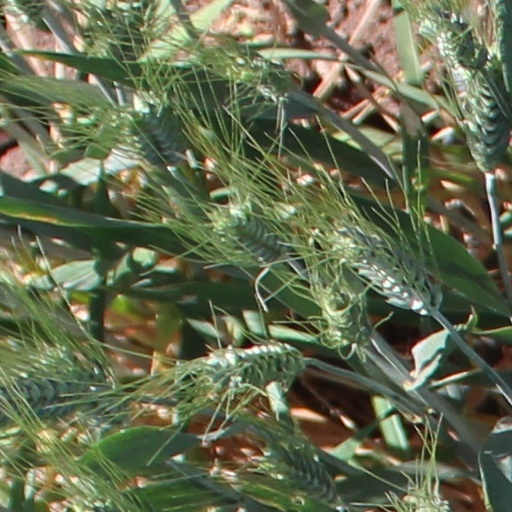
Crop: wheat